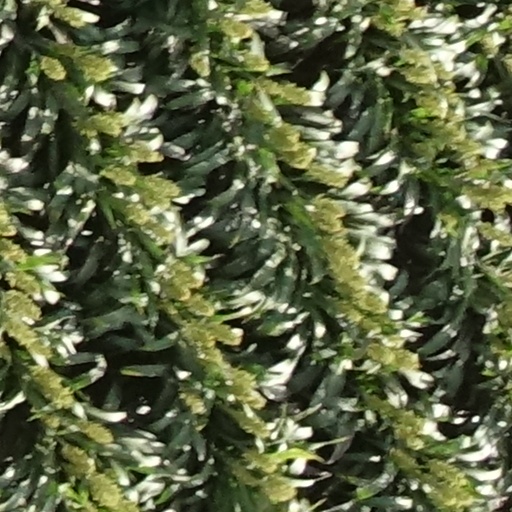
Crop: sorghum